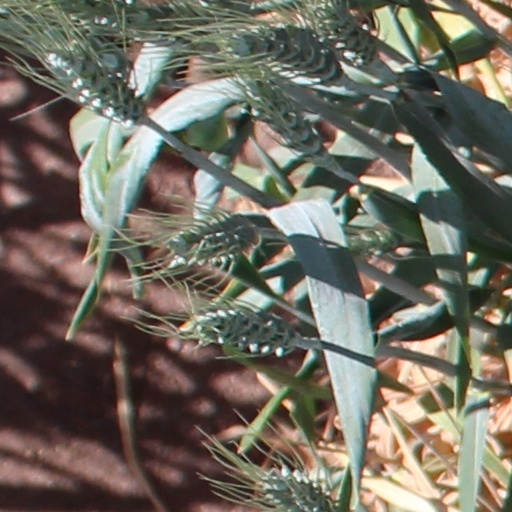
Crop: wheat